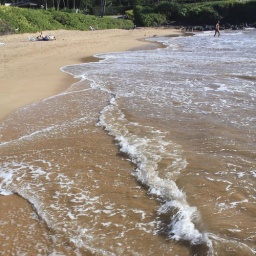
Clear water rushes over golden sands on a beach in Wailea.